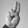
ASL letter: U